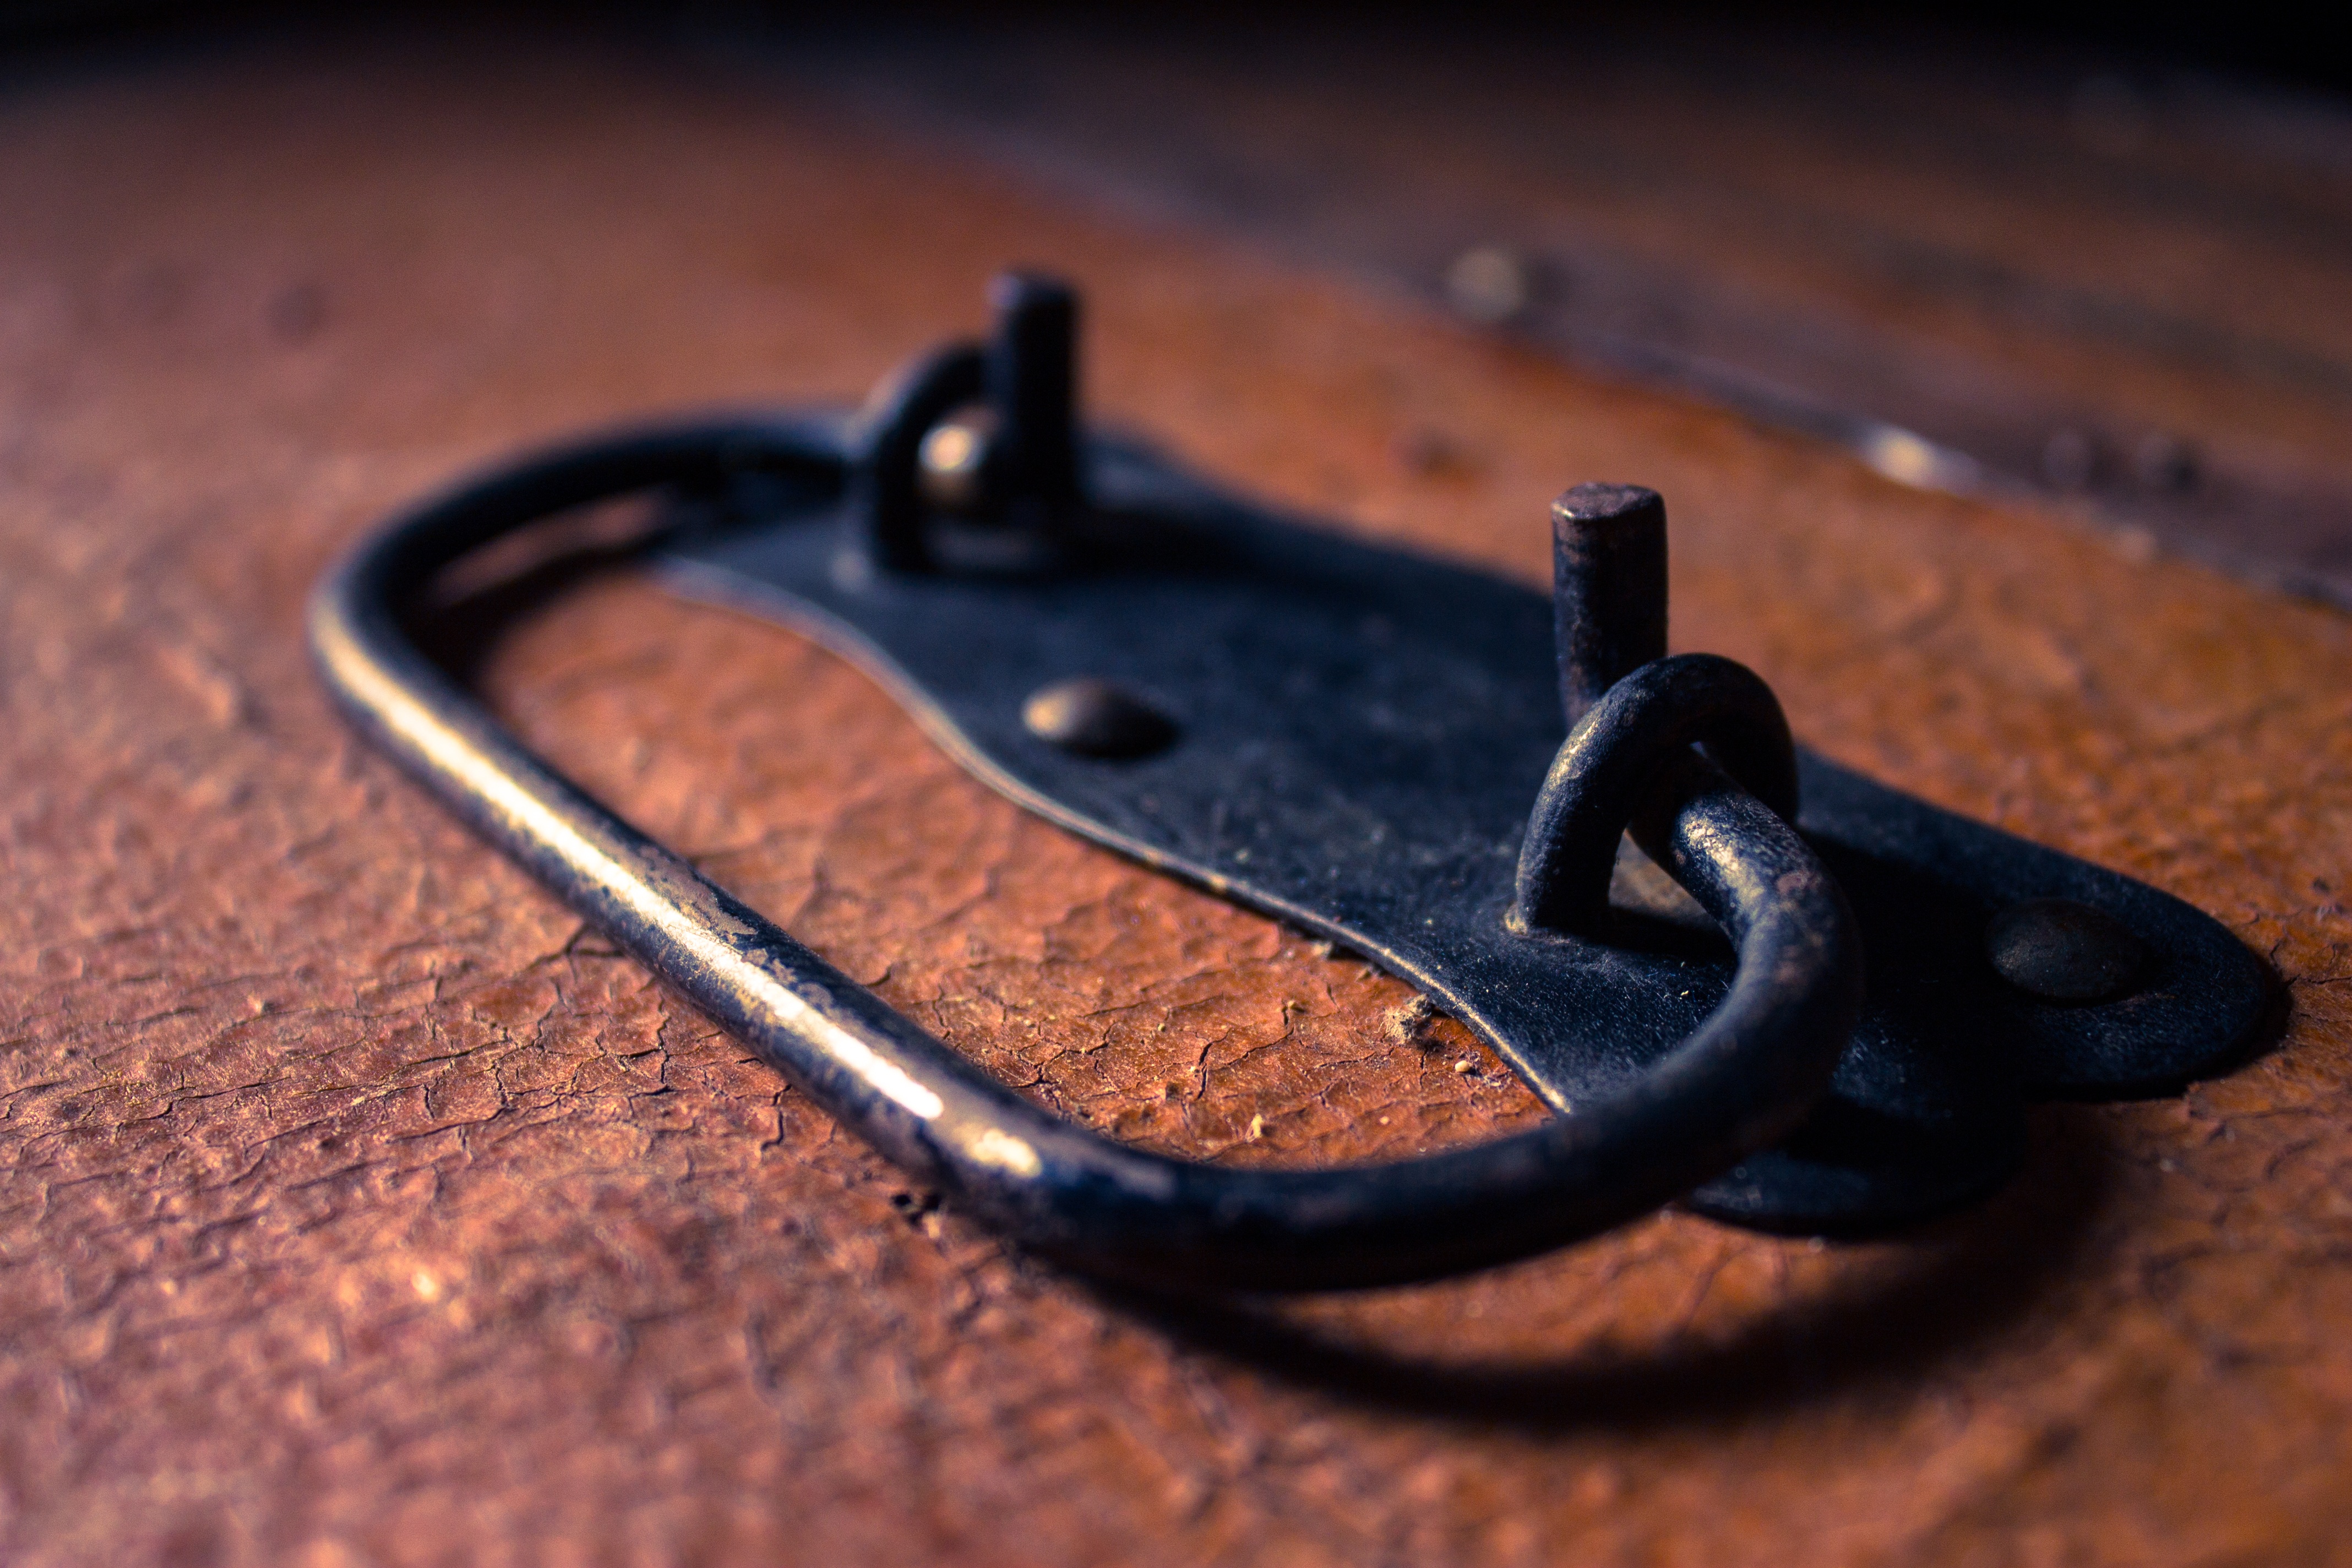
hand, leather, number, handle, close up, suitcase, iron, macro photography, fashion accessory, malle